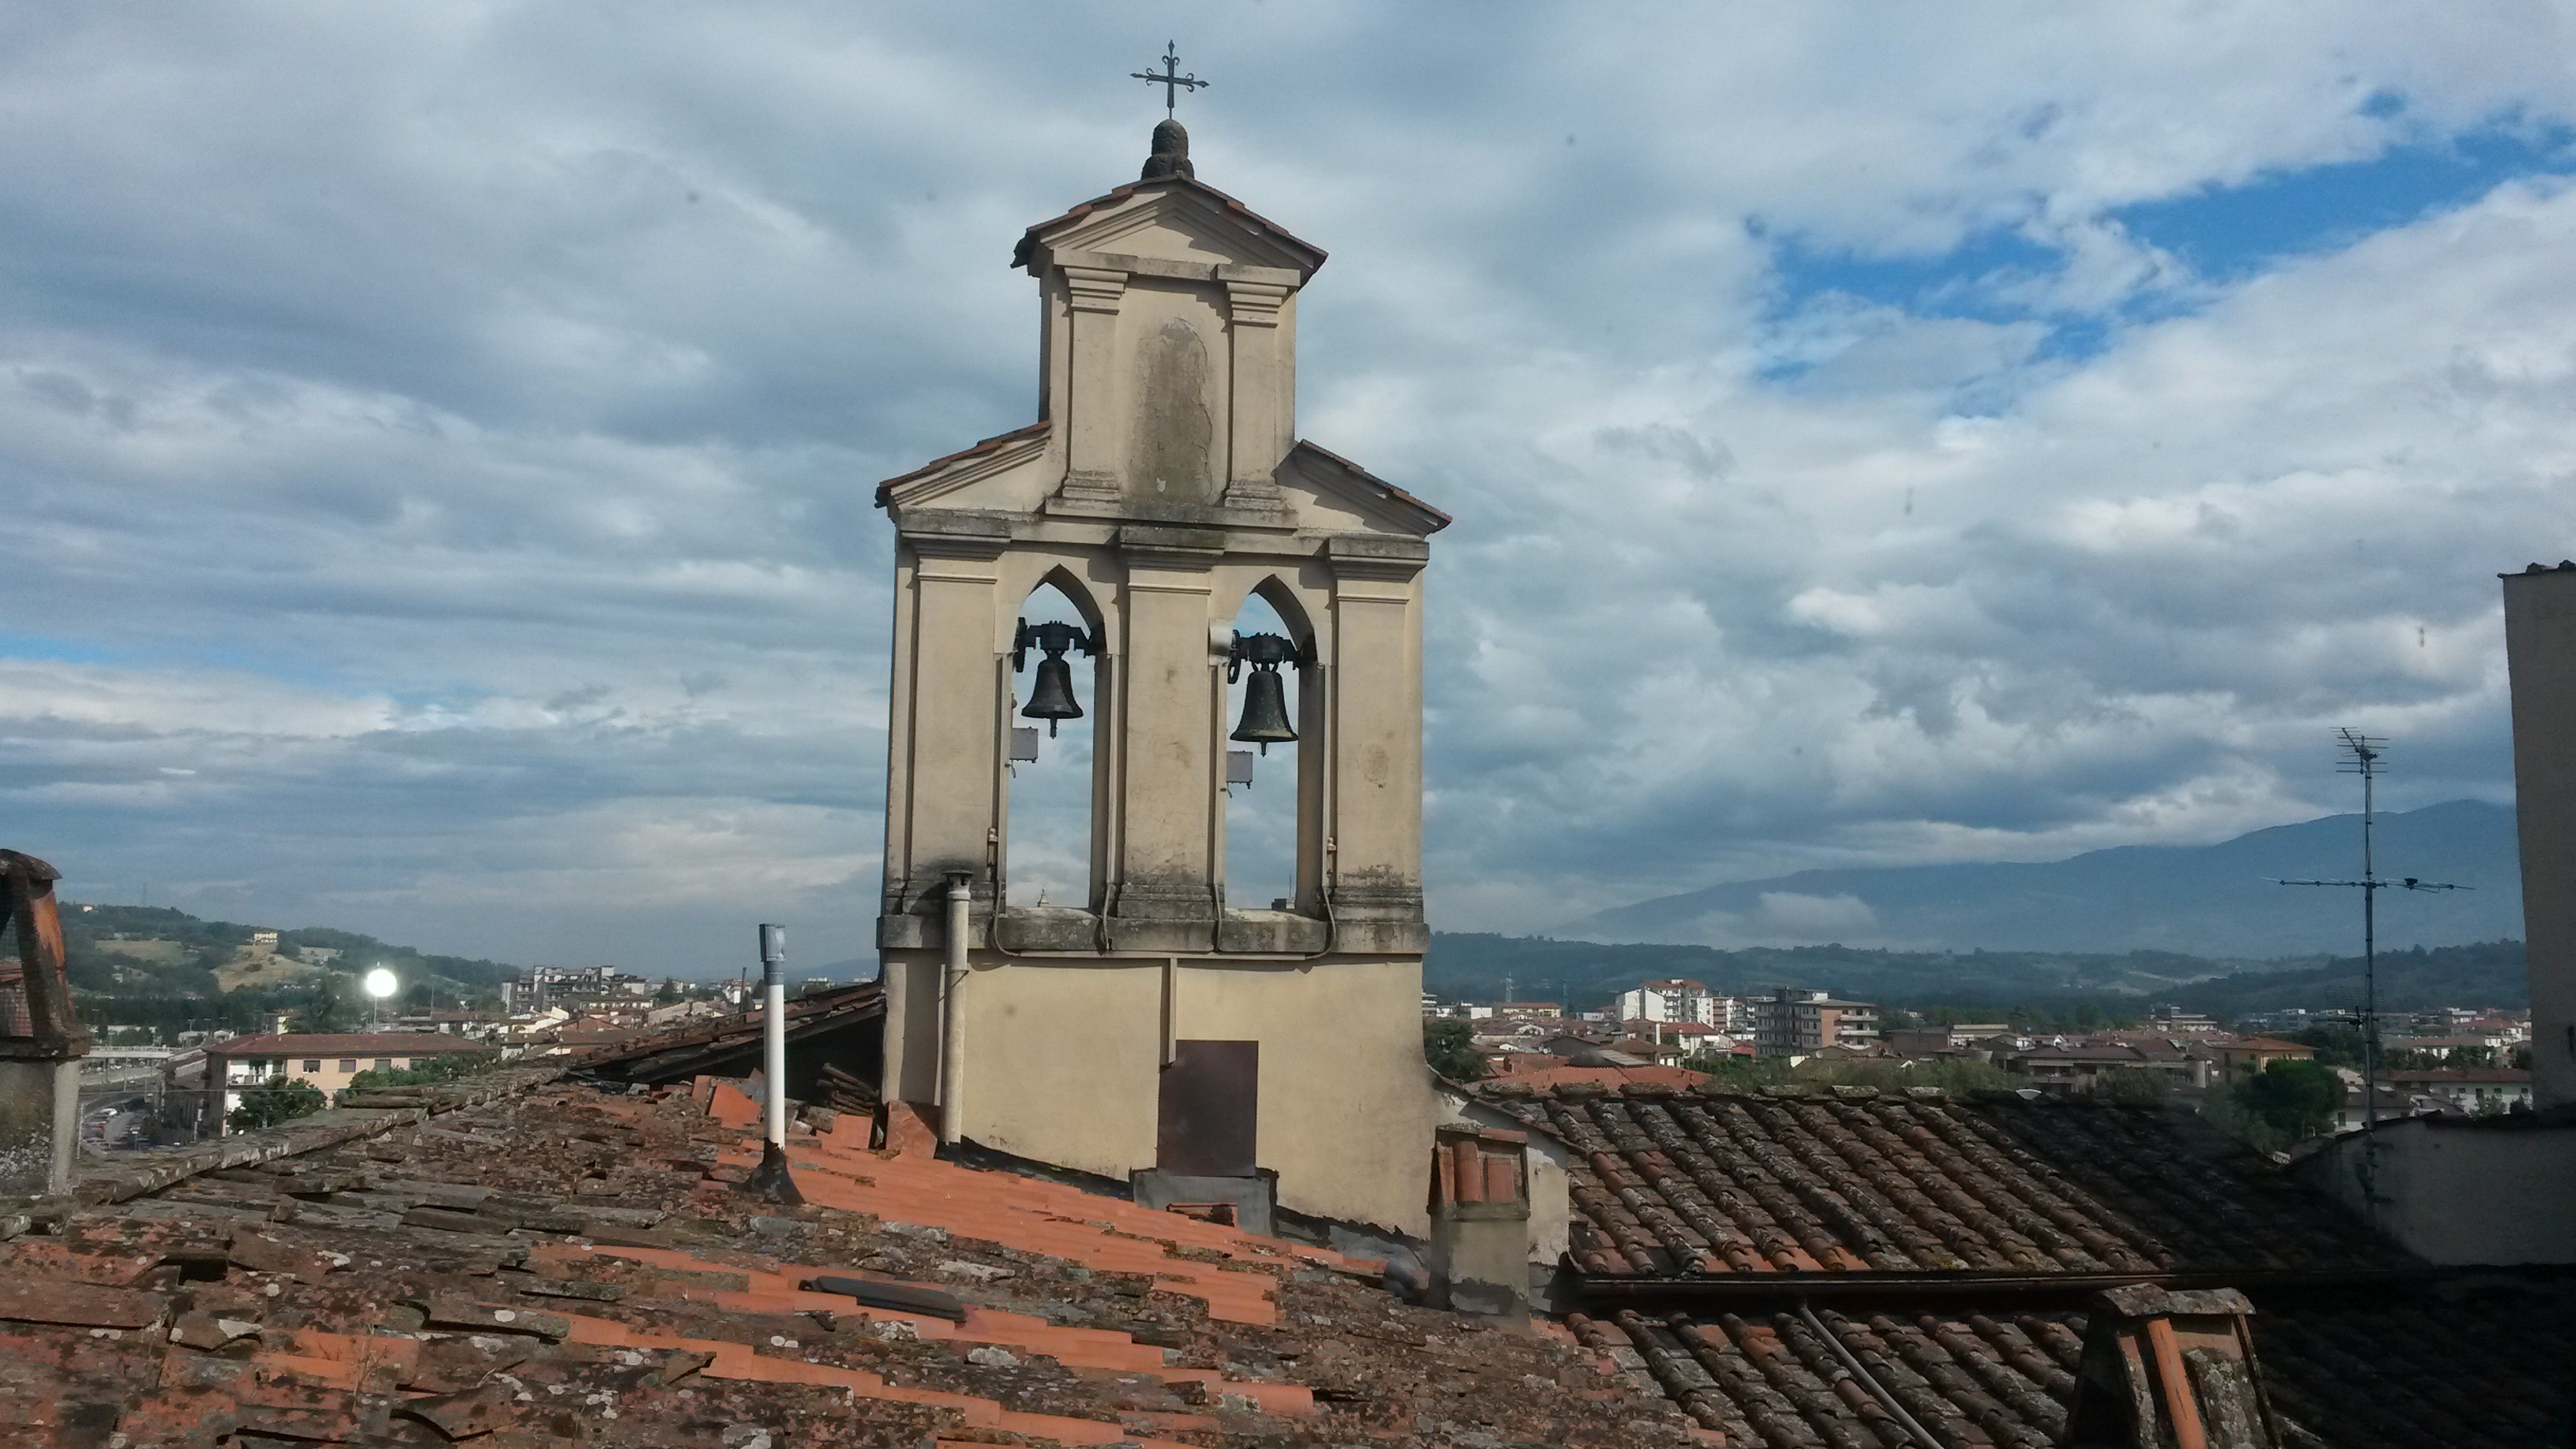
building, tower, landmark, italy, church, place of worship, clock tower, bell tower, spire, steeple, campanile, montevarchi